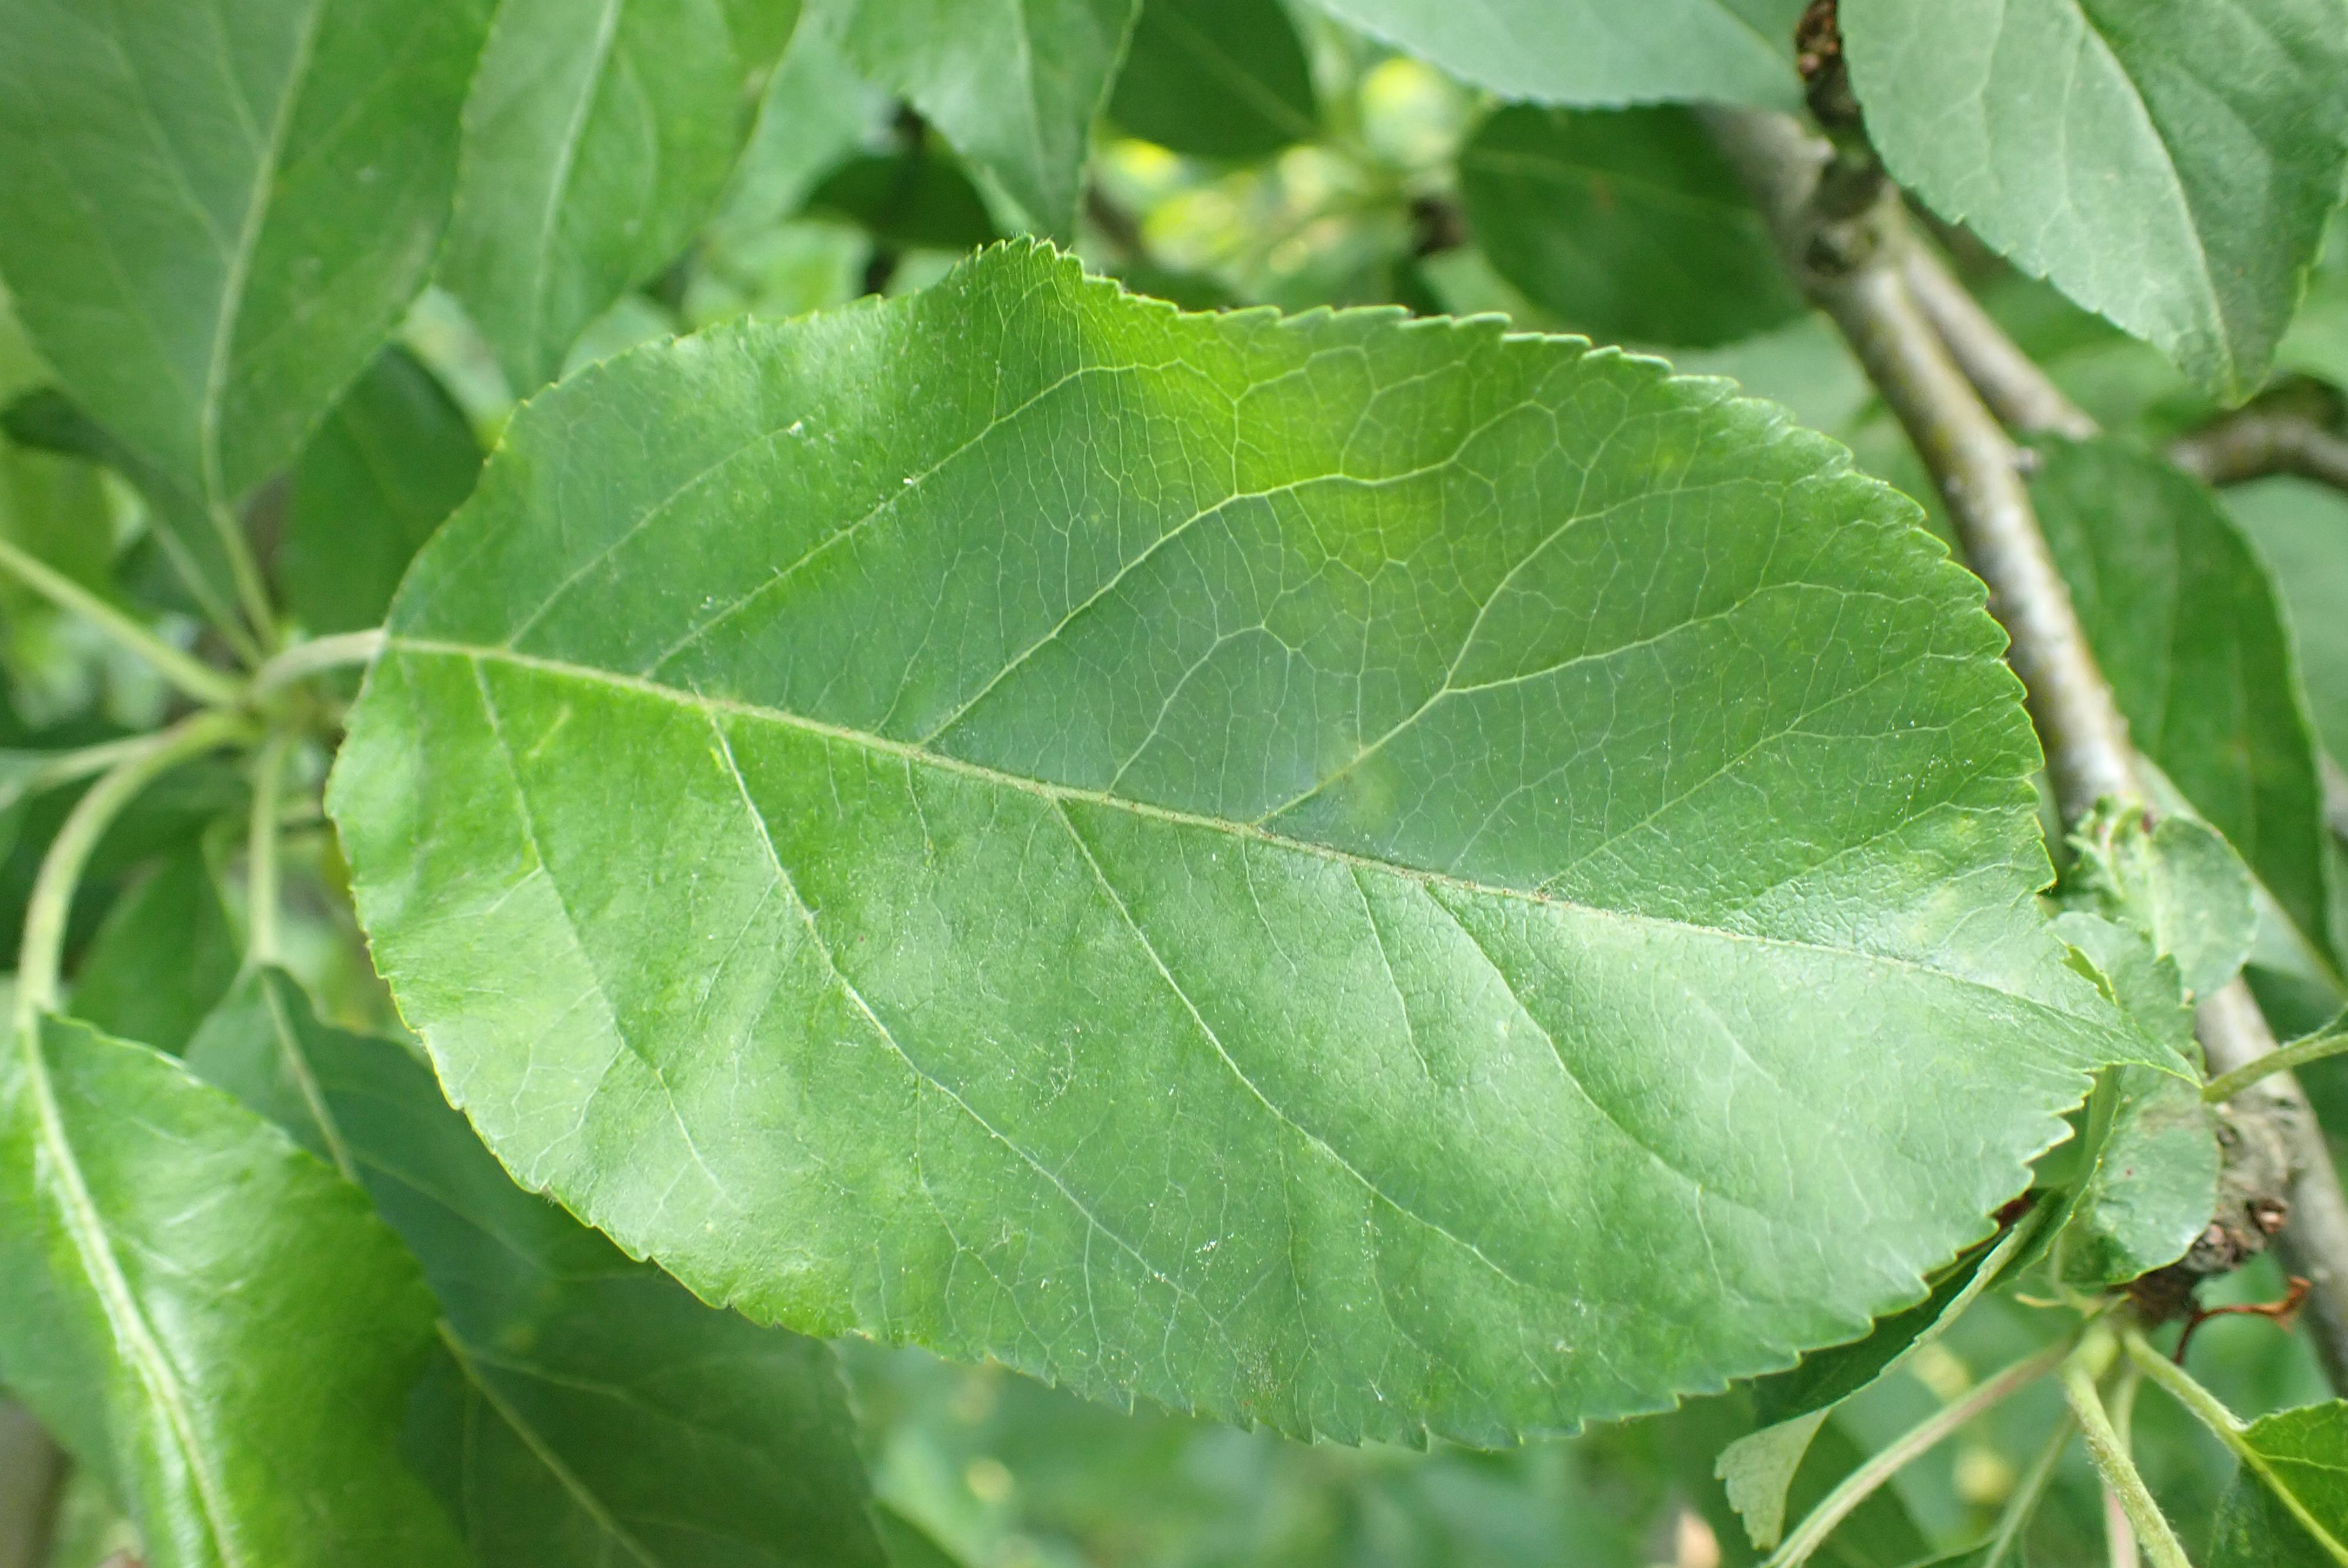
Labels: scab